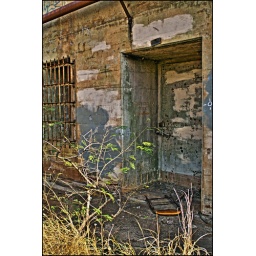
Old military building on top of the hill in Kapolei, Hawaii. HDRI image tone mapped in Artizen.